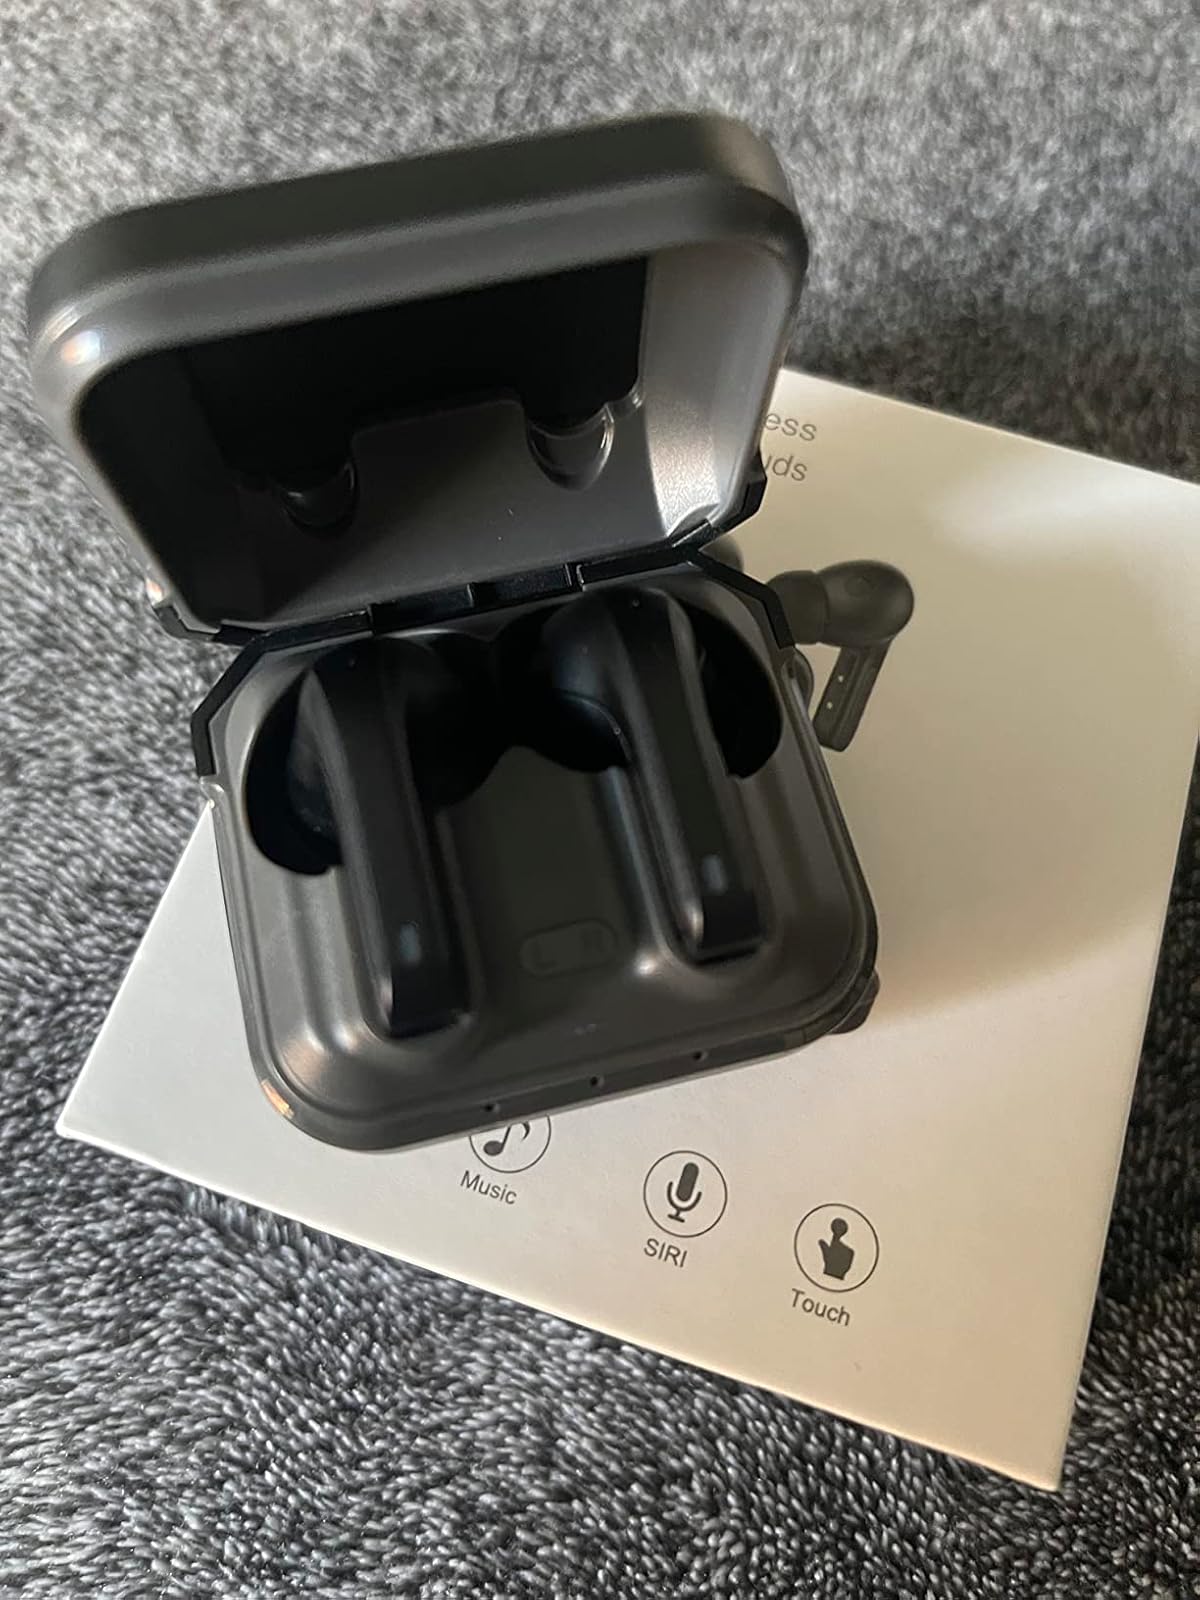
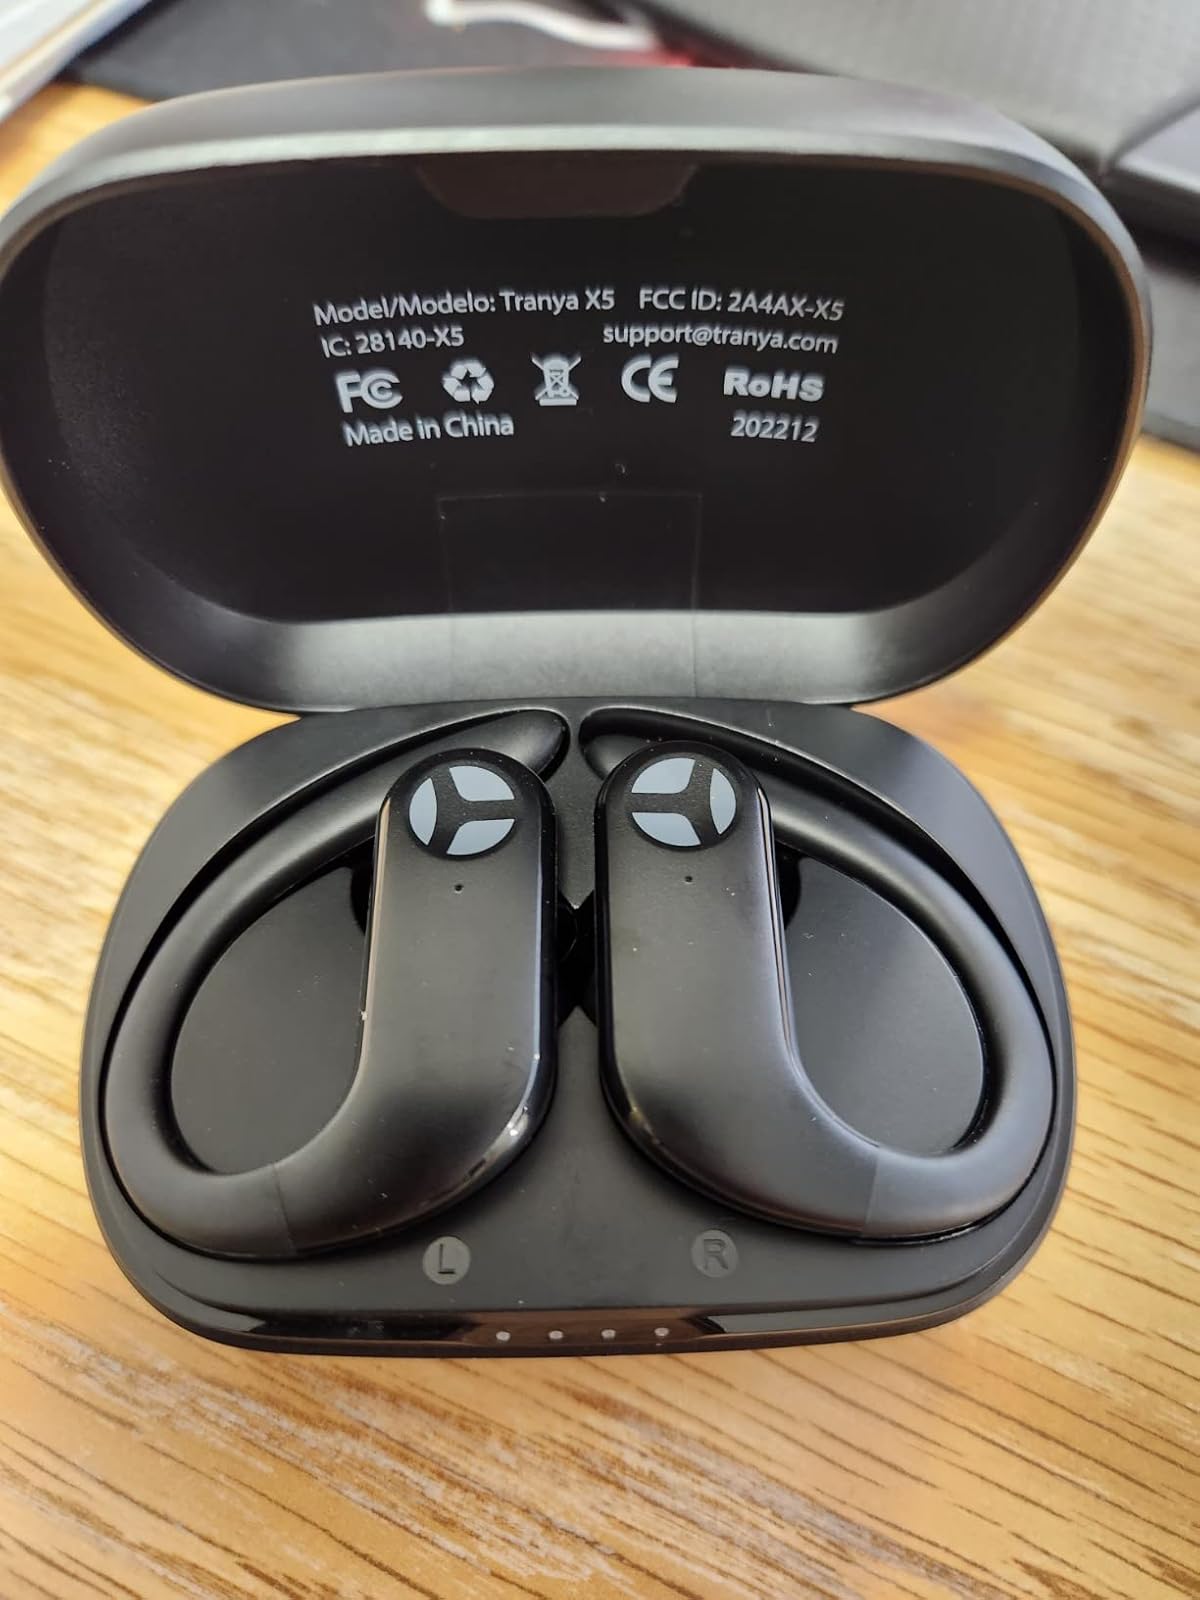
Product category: earbuds
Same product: no